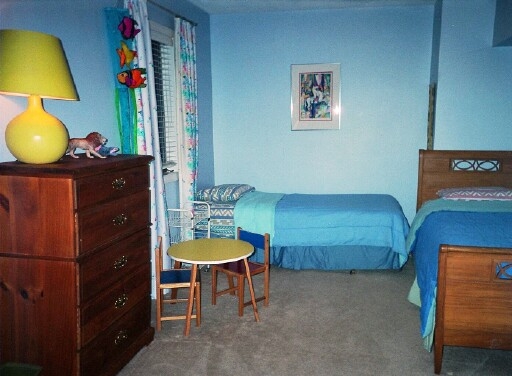
Room type: bedroom